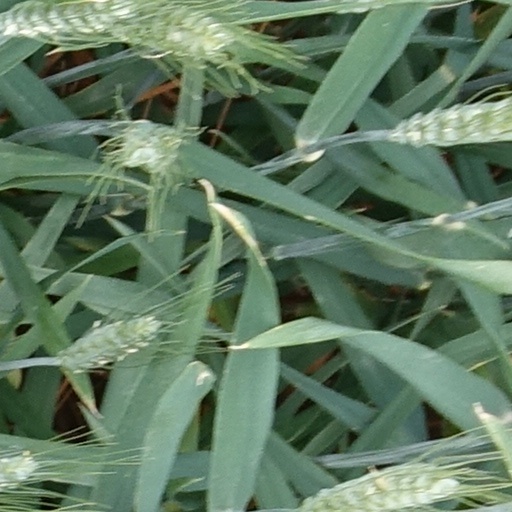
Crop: wheat